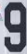
Number: 9